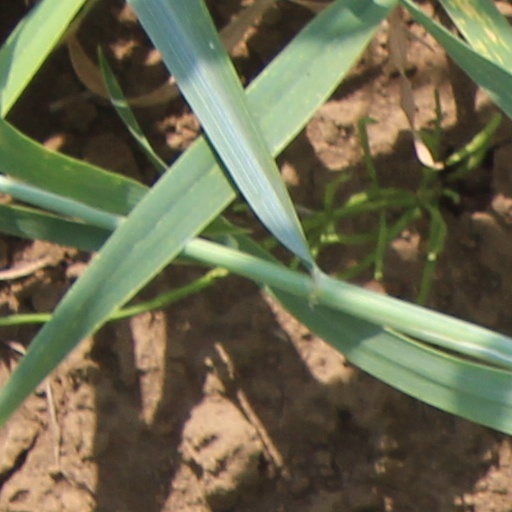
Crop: wheat